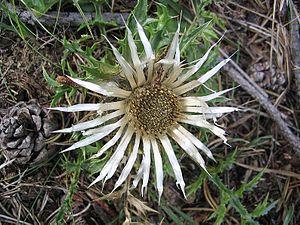
La flore du mont Ventoux est riche et exceptionnelle grâce à la configuration du massif et son exposition. Elle croît sur les deux versants : le versant sud est bien exposé au soleil et la végétation y est méditerranéenne presque jusqu'au sommet. Le versant nord est moins ensoleillé et sa flore est médioeuropéenne.